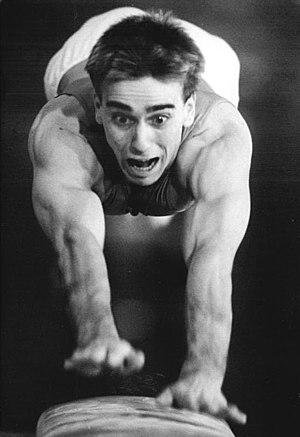
Sylvio Kroll né le 29 avril 1965 à Lübben est un ancien gymnaste est-allemand.